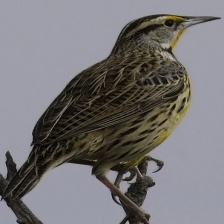
Species: EASTERN MEADOWLARK
Scientific name: STURNELLA MAGNA